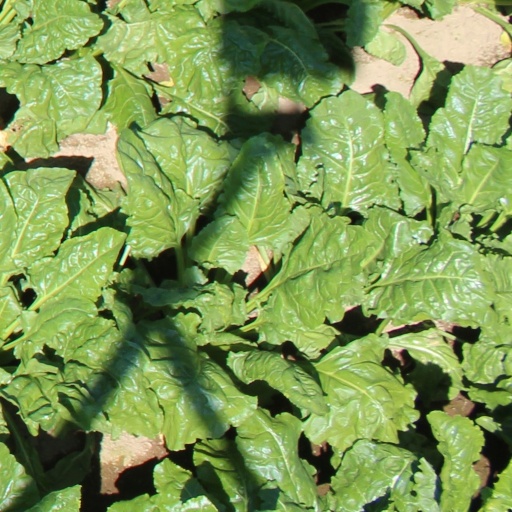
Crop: sugar beet